Cemetery Junction (film)

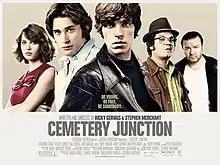
Cinematic release poster

Cemetery Junction is a 2010 British coming-of-age comedy-drama film written and directed by Ricky Gervais and Stephen Merchant. The film was released in the United Kingdom on 14 April 2010.